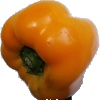
Label: yellow_pepper